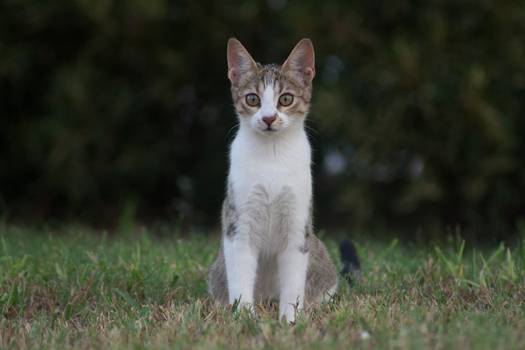
Label: No Watermark